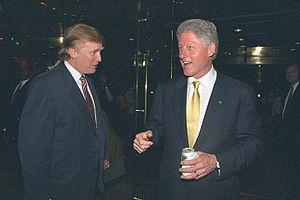
Donald John Trump, né le 14 juin 1946 à New York, est un homme d'affaires, animateur de télévision et homme d'État américain. Il est le 45ᵉ président des États-Unis, depuis le 20 janvier 2017.